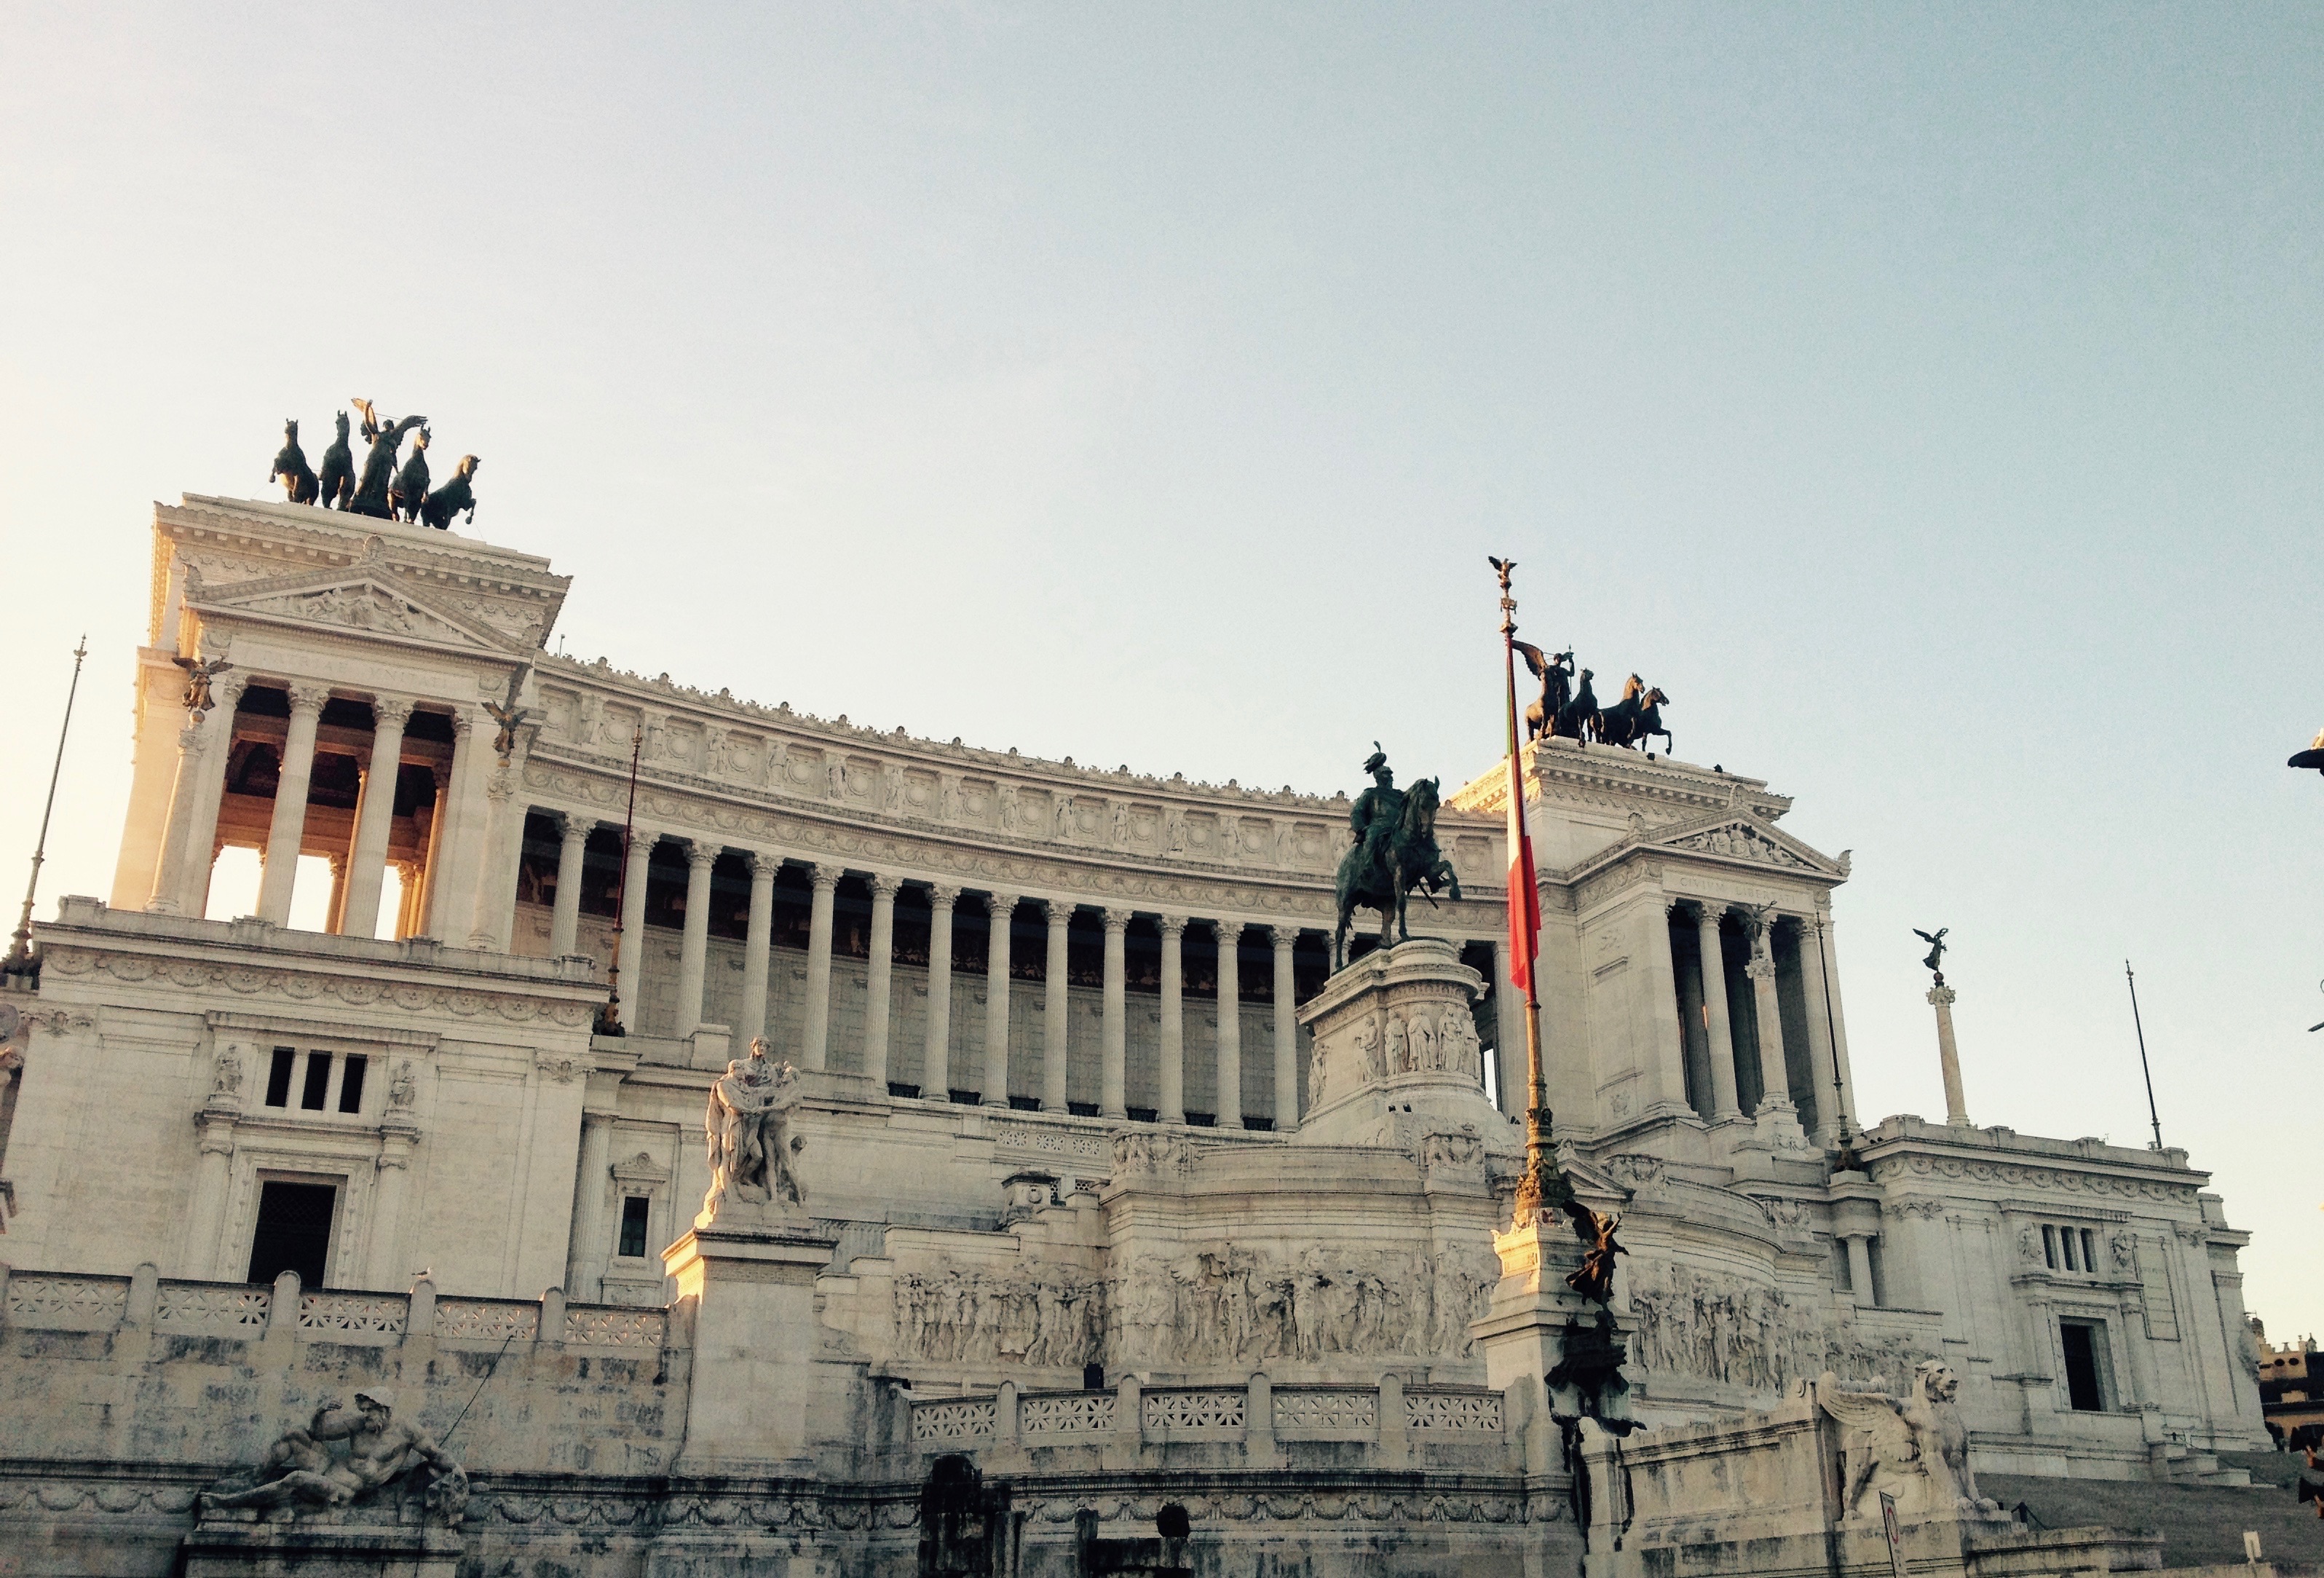
architecture, palace, city, monument, travel, landmark, facade, tourism, town square, ancient rome, ancient history, human settlement